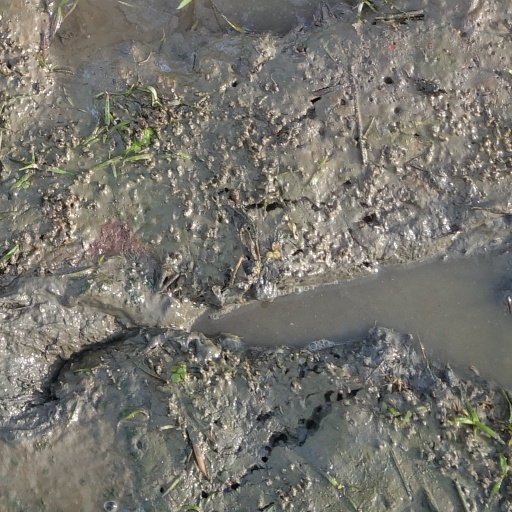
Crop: rice